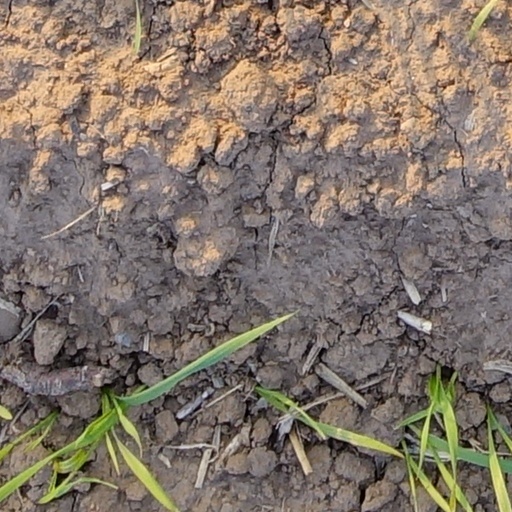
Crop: wheat